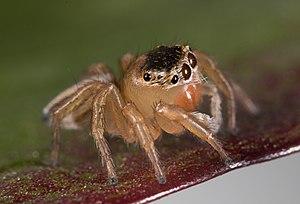
Maratus est un genre d'araignées aranéomorphes de la famille des Salticidae. Ces araignées sauteuses sont appelées Araignées-paons.